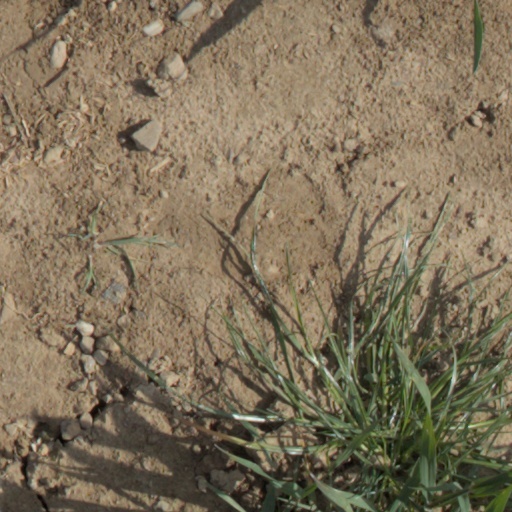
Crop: wheat